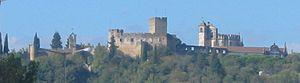
Le couvent de l'ordre du Christ, situé dans la ville portugaise de Tomar, était à l'origine une forteresse templière bâtie au XIIᵉ siècle. Lorsque l'ordre du Temple a été dissous au XIVᵉ siècle, la branche portugaise de l'ordre a été transformée en chevaliers de l'ordre du Christ, qui soutiendront les découvertes maritimes du Portugal du XVᵉ siècle.
Le château de Tomar fut construit par l'ordre du Temple vers 1160, sous l'impulsion du maître de la province, Gualdim Pais, pendant la Reconquista. À l'intérieur de la forteresse se trouve le Couvent de l'Ordre du Christ qui regroupent tous les styles architecturaux pratiqués au Portugal entre les XIIᵉ et XVIIIᵉ siècles, témoin capital en particulier du style manuélin.